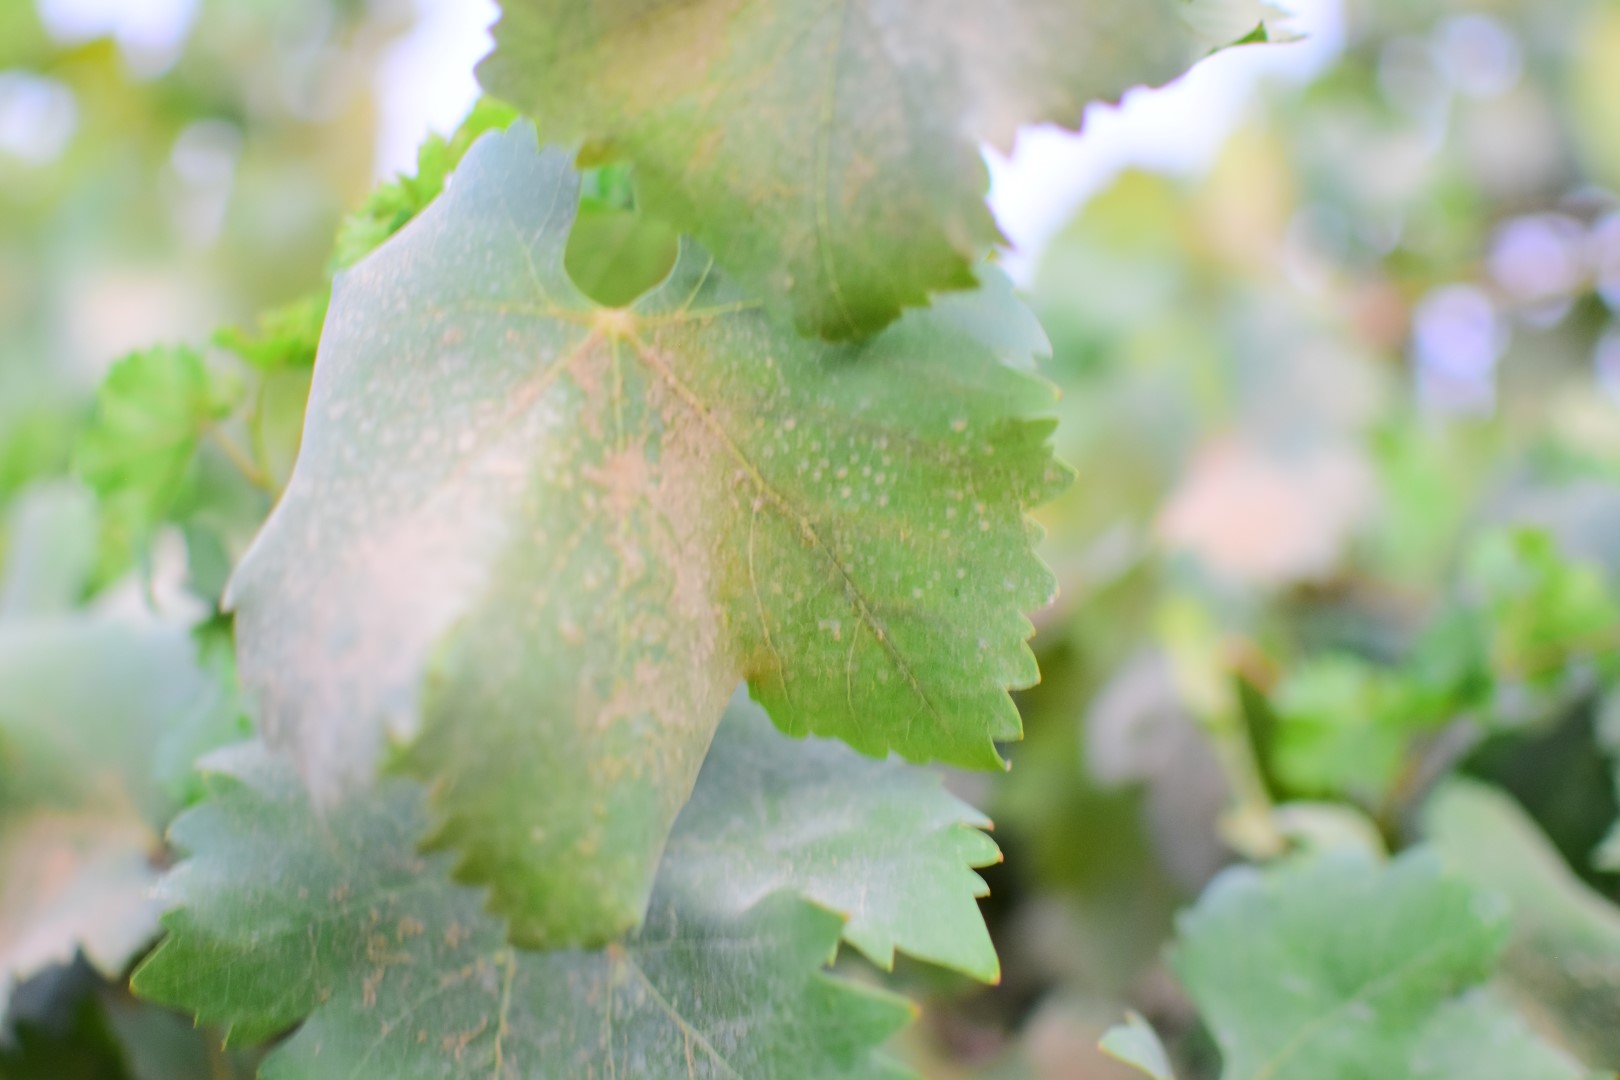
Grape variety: Shdah